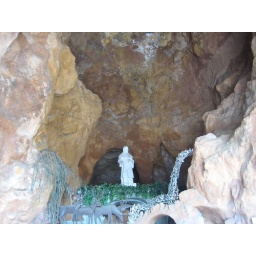
statue in rock grotto on Buda hill